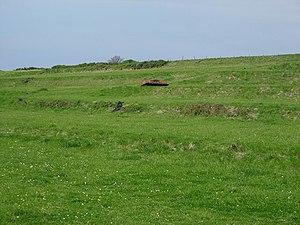
Pour le géomorphologue, un Rideau, est un modelé typique de certains paysages, notamment des pays crayeux en Europe.